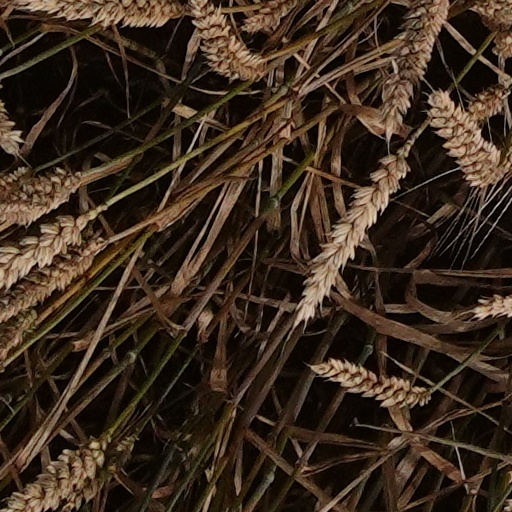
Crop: wheat